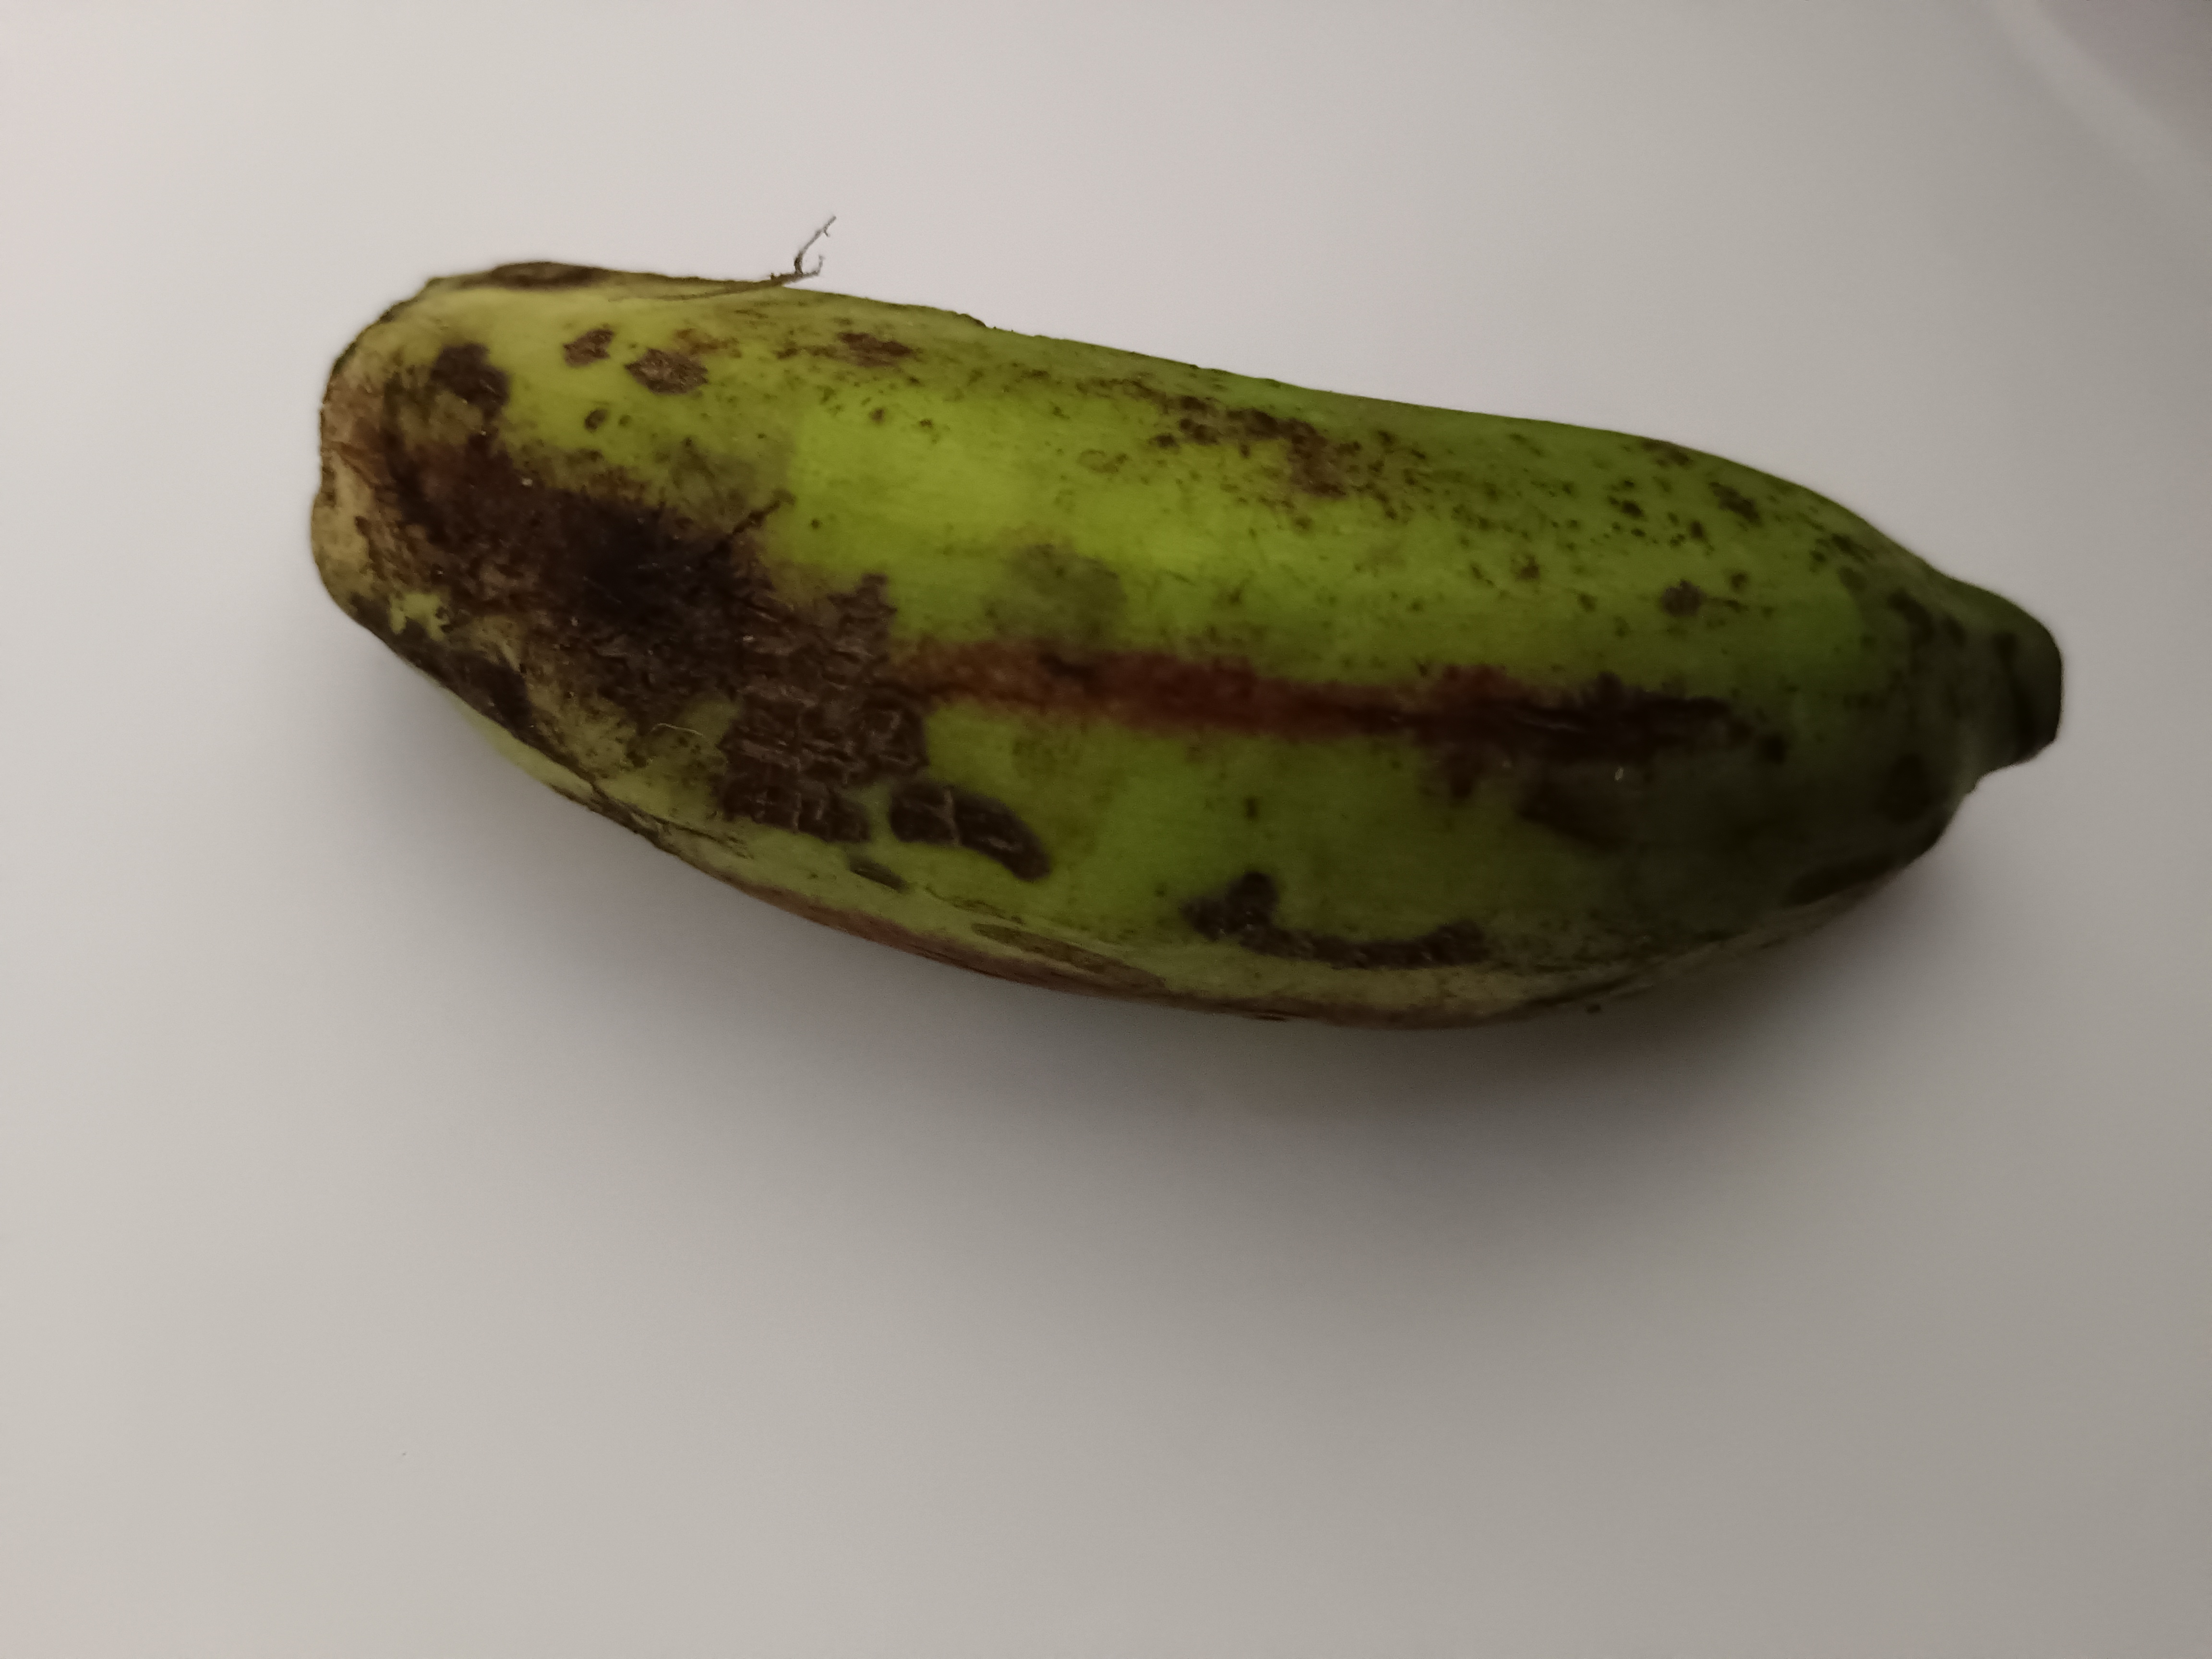
Banana variety: Shobri